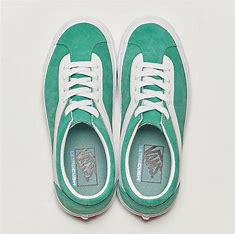
Brand: Vans
Model: Bold NI